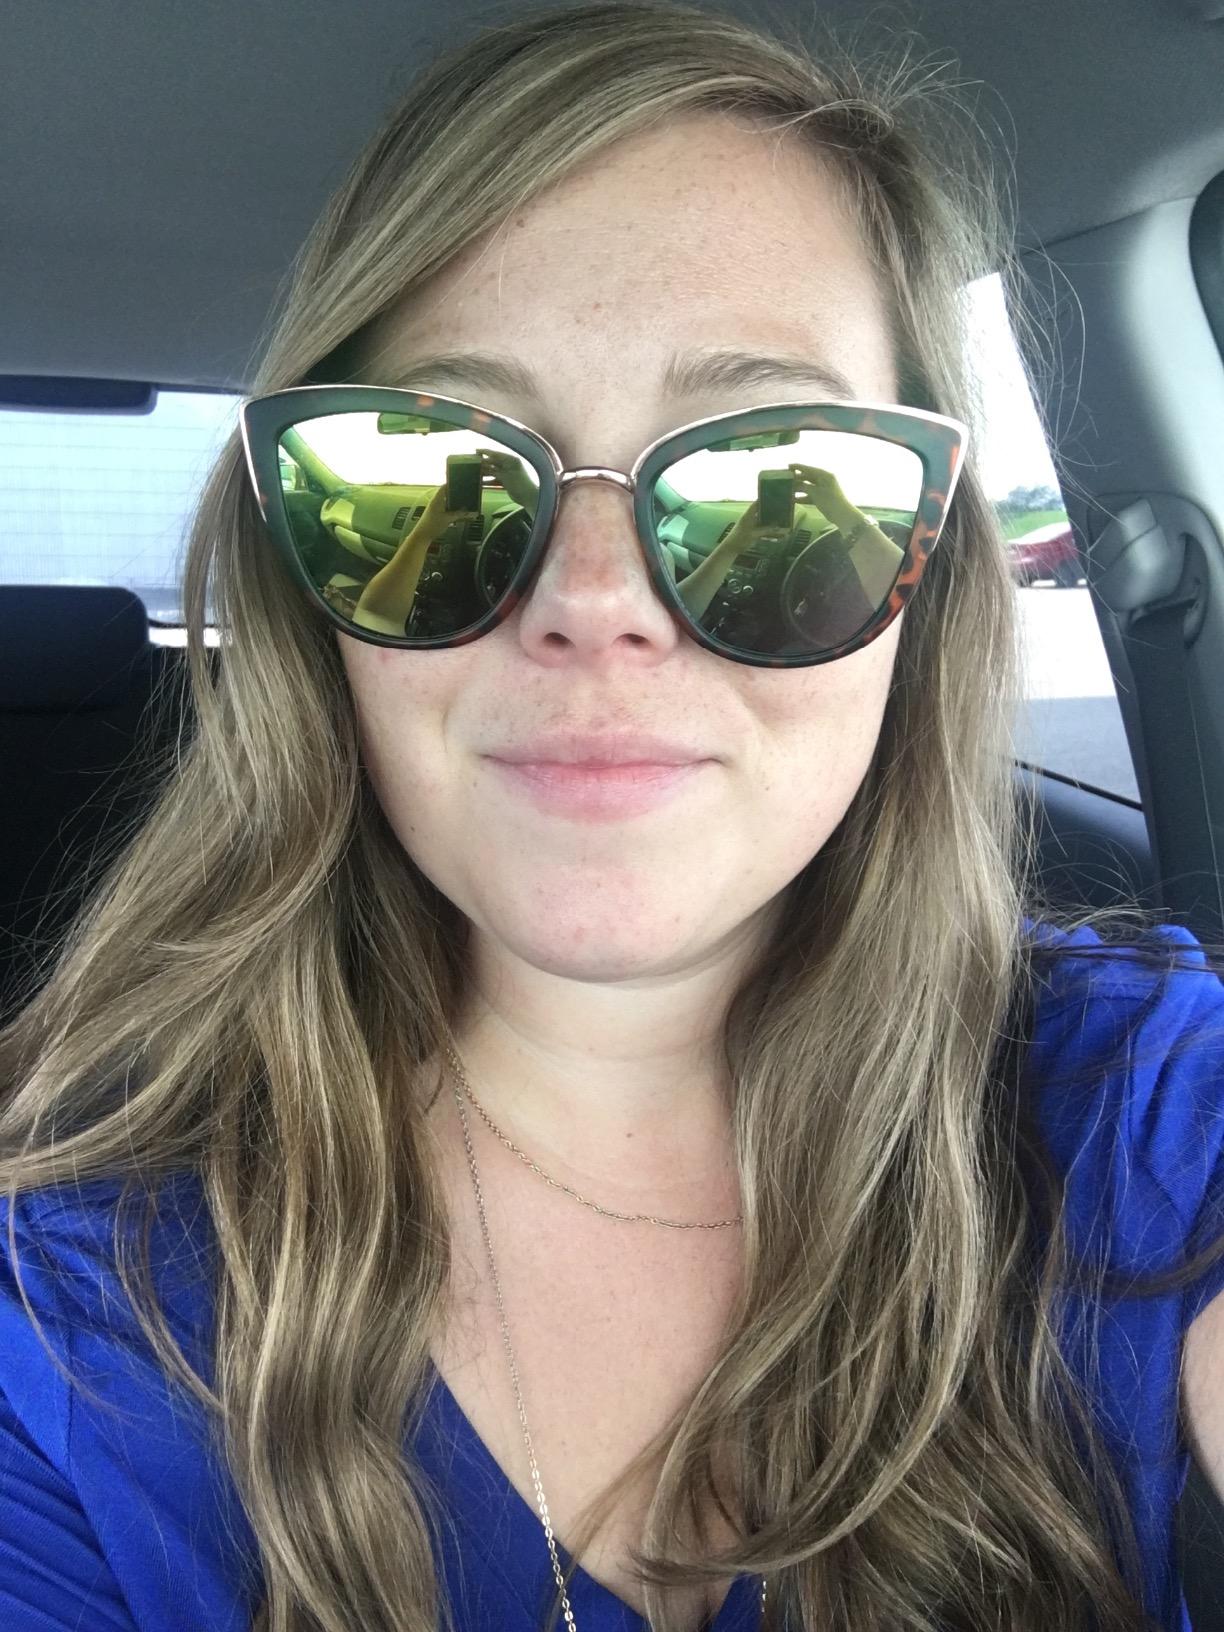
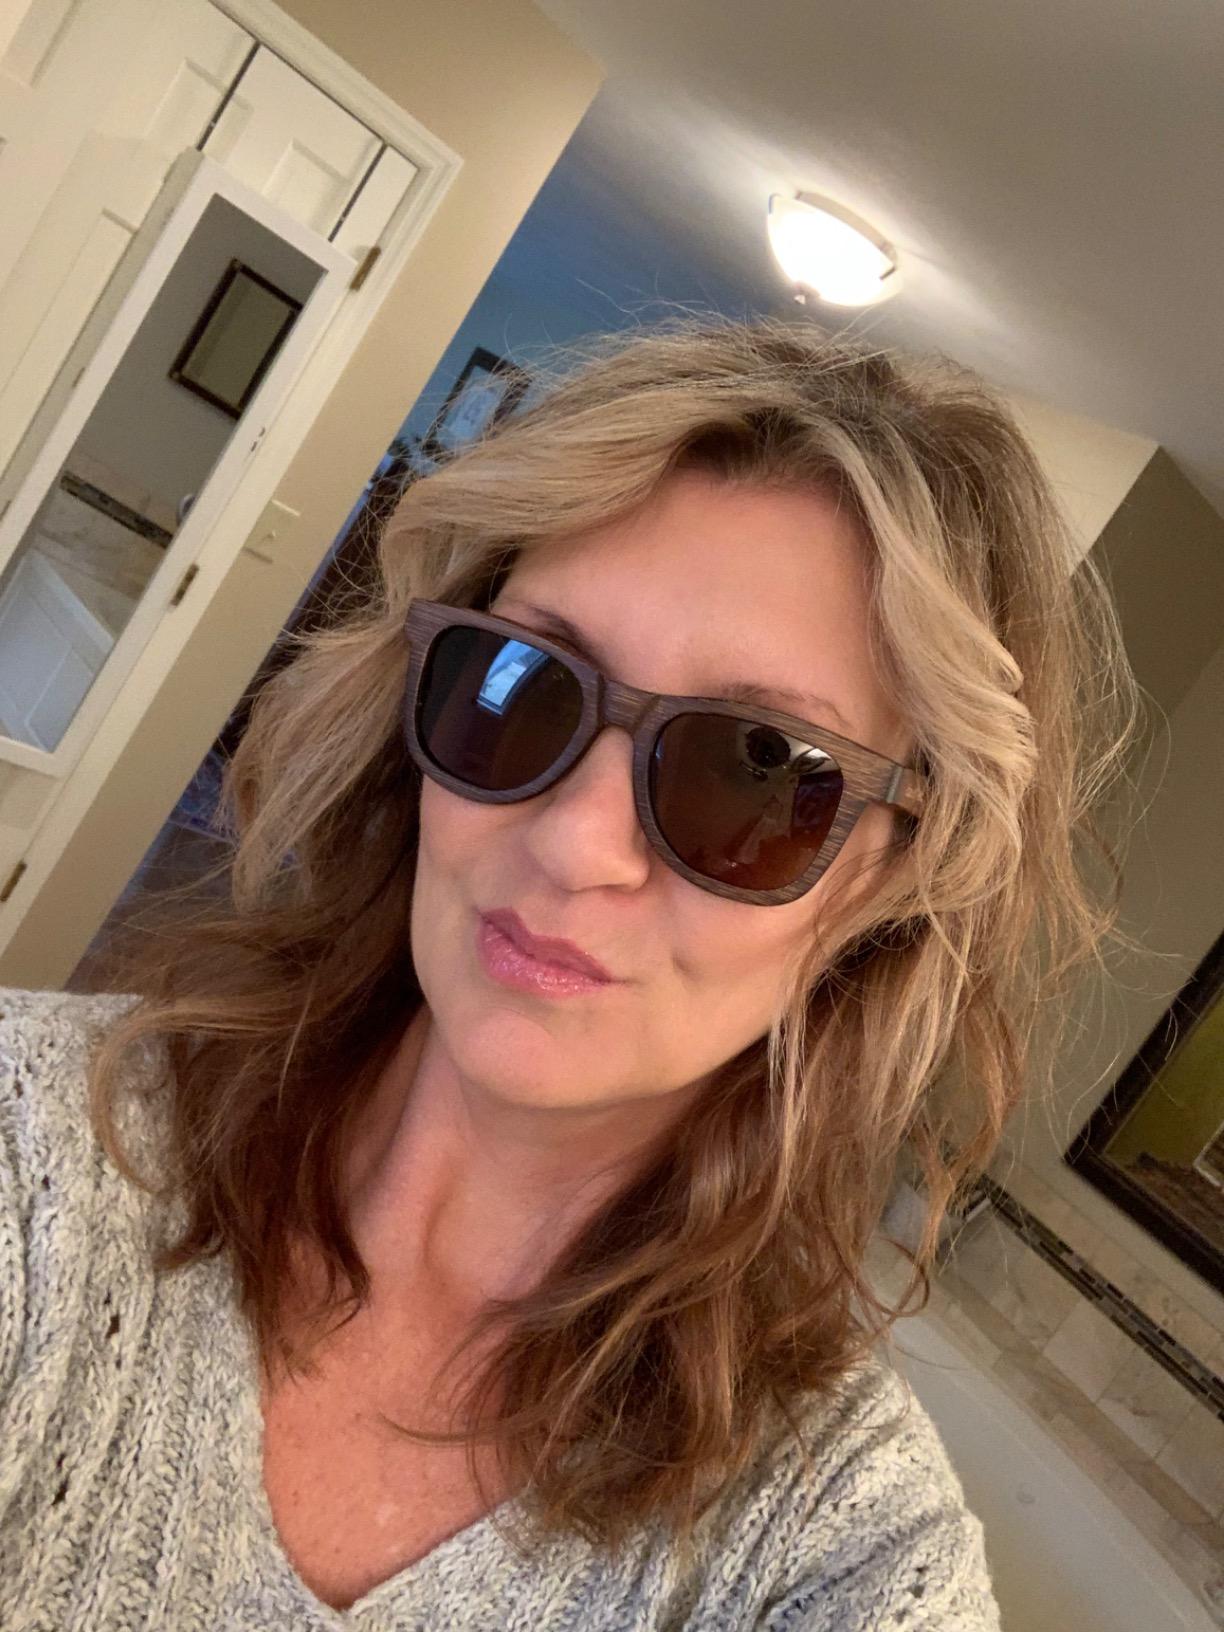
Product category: accessories_sunglasses
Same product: no